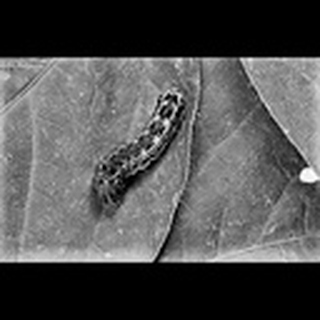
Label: cotton_army_worm